The Omni Grove Park Inn

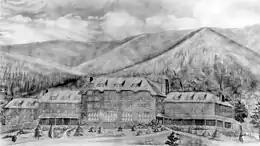
Sketch of the exterior of the Grove Park Inn by Fred Seely, 1912

The original inn had 156 guest rooms. The hotel was outfitted with furnishings from the Roycrofters of East Aurora, New York, and built of rough granite stones. It was advertised as having "walls five feet thick of granite boulders". The resort’s golf course predates the inn. It was built in 1899 and redesigned by Donald Ross in 1924. In the 1920s a young lady fell from a fifth story balcony at the inn and died on the palm court floor. The "Pink Lady" is the most notable of the hotel's ghost stories.